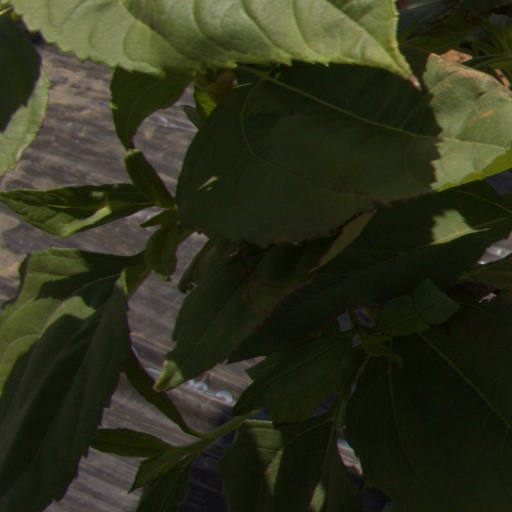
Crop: Jerusalem artichoke